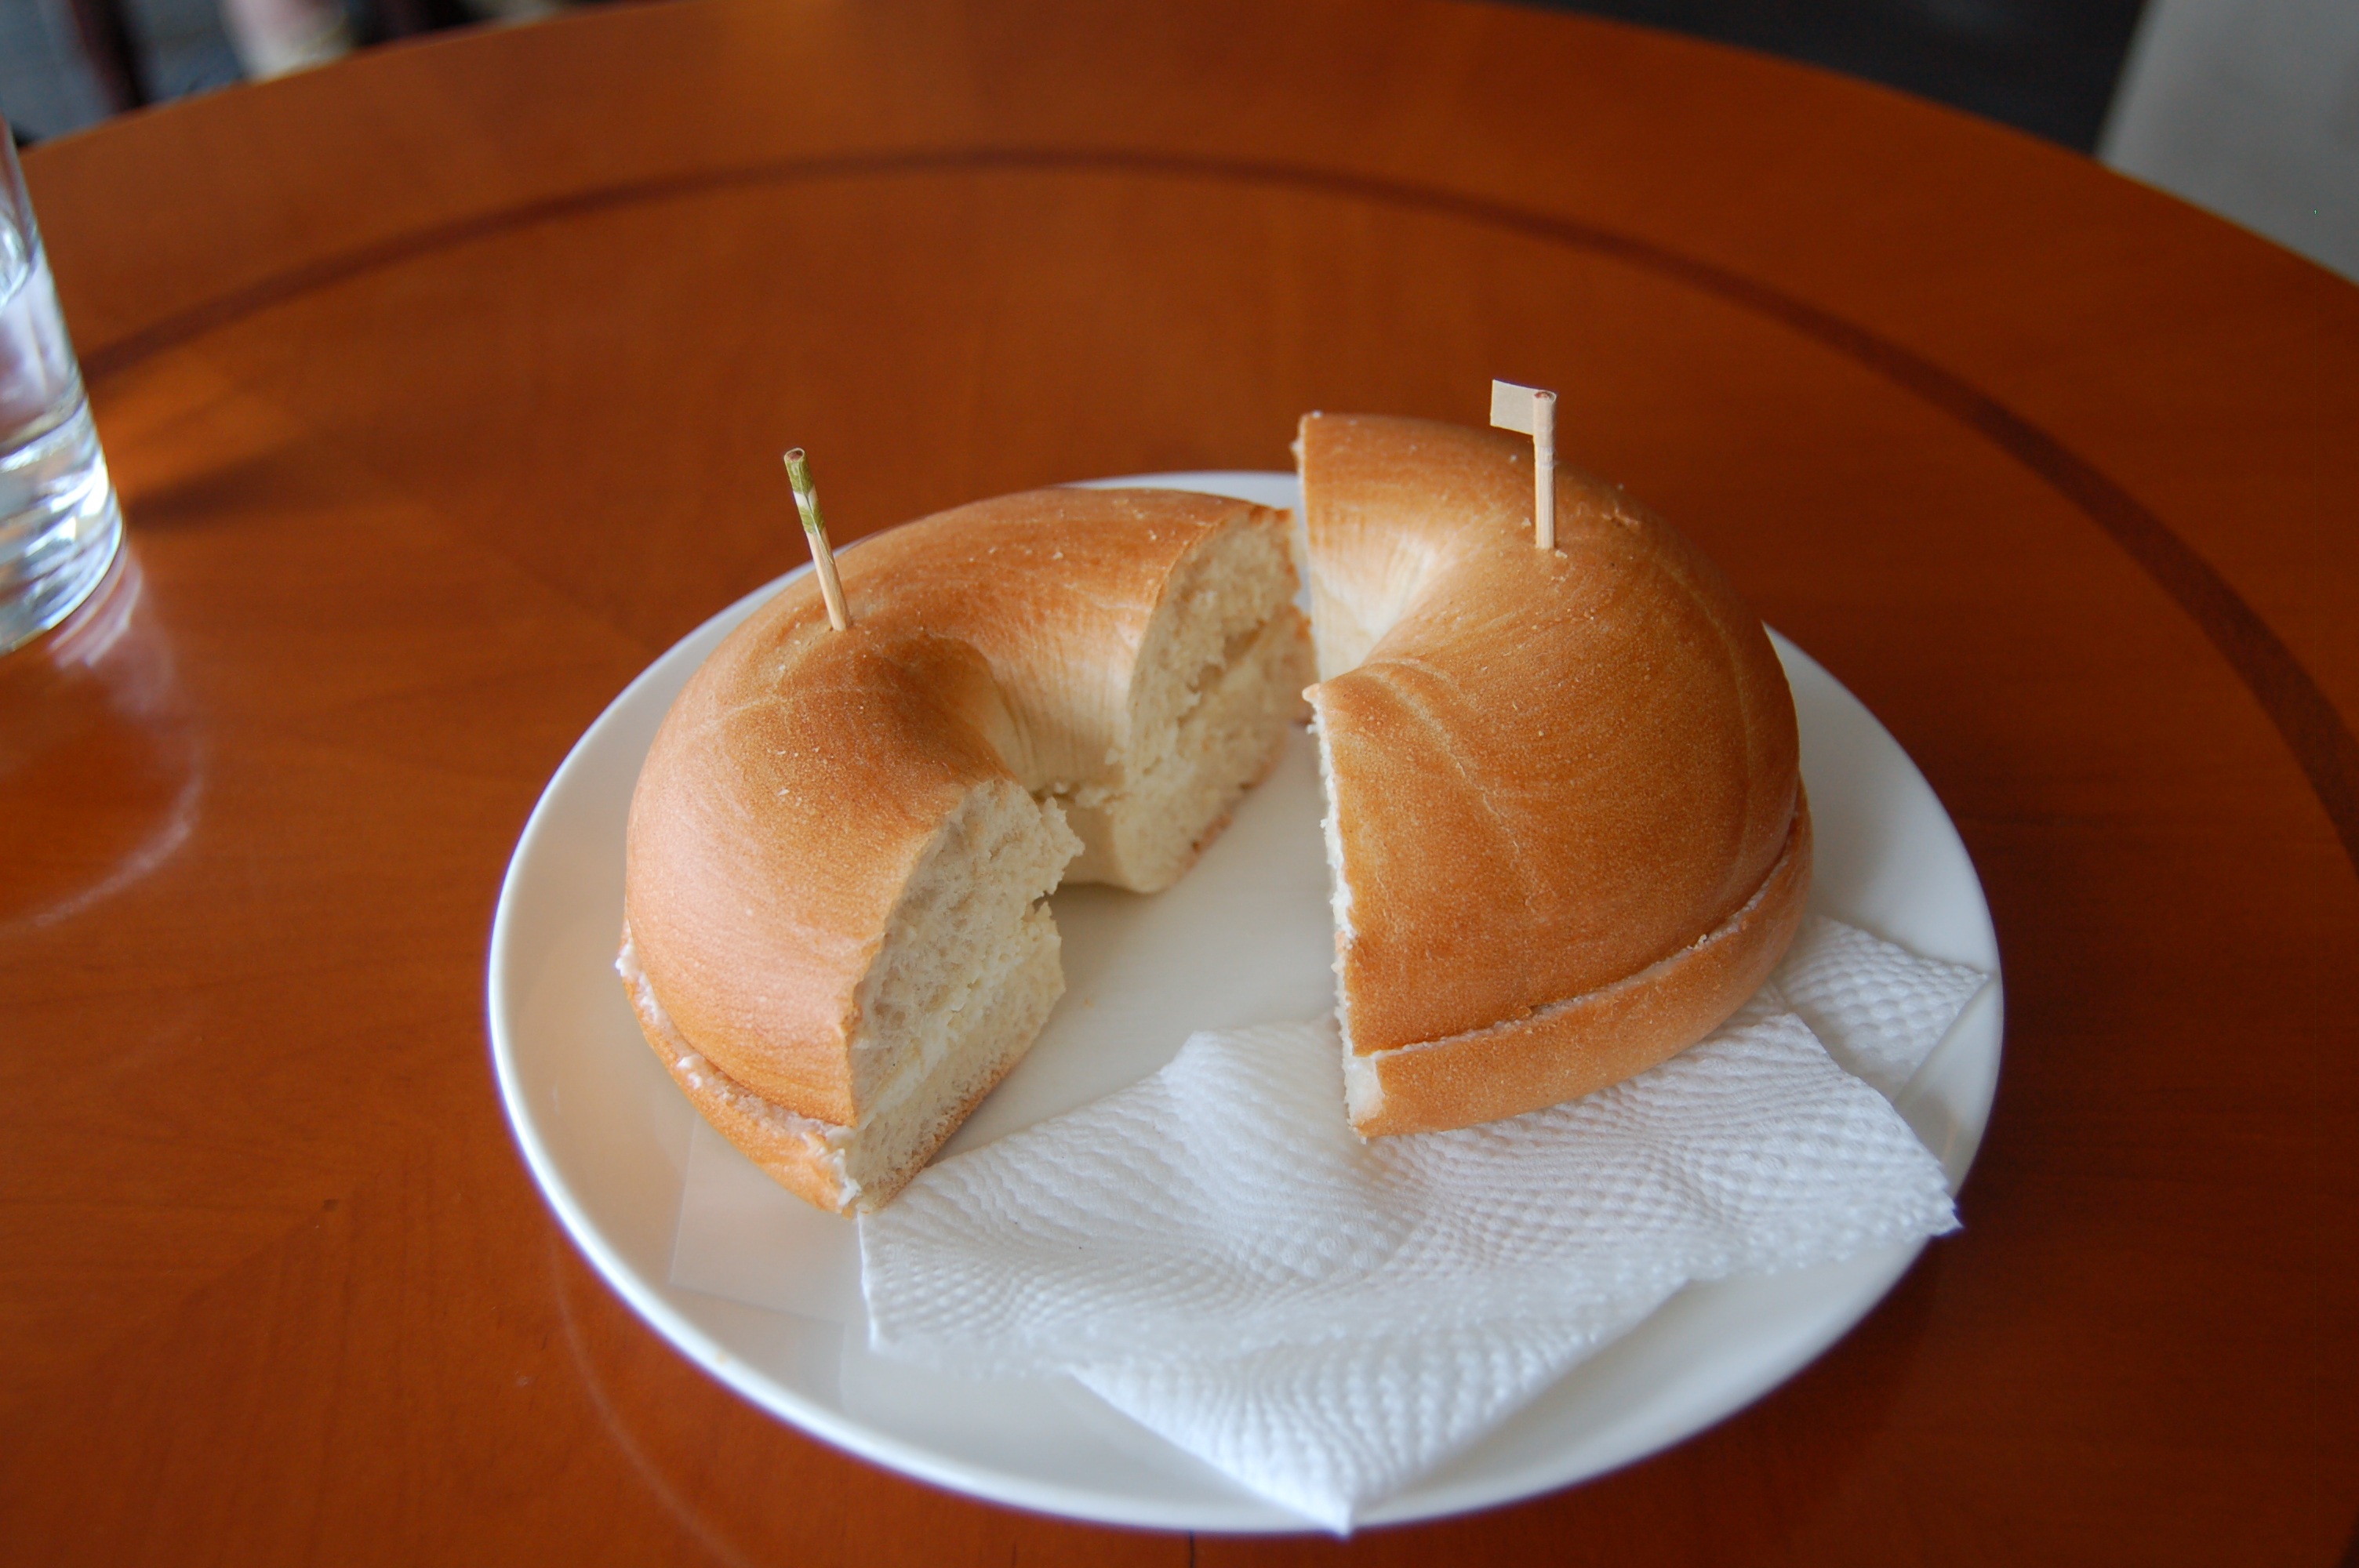
morning, dish, meal, food, breakfast, dessert, cuisine, bread